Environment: real
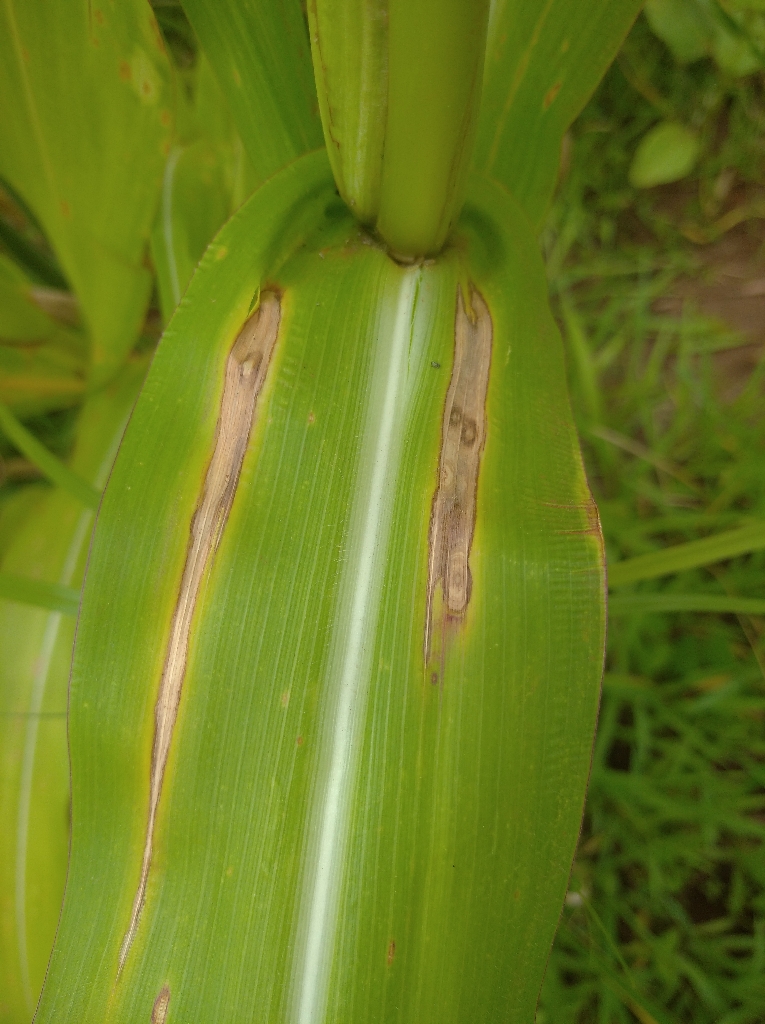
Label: northern_corn_leaf_blight